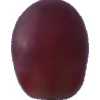
Label: pink_grape